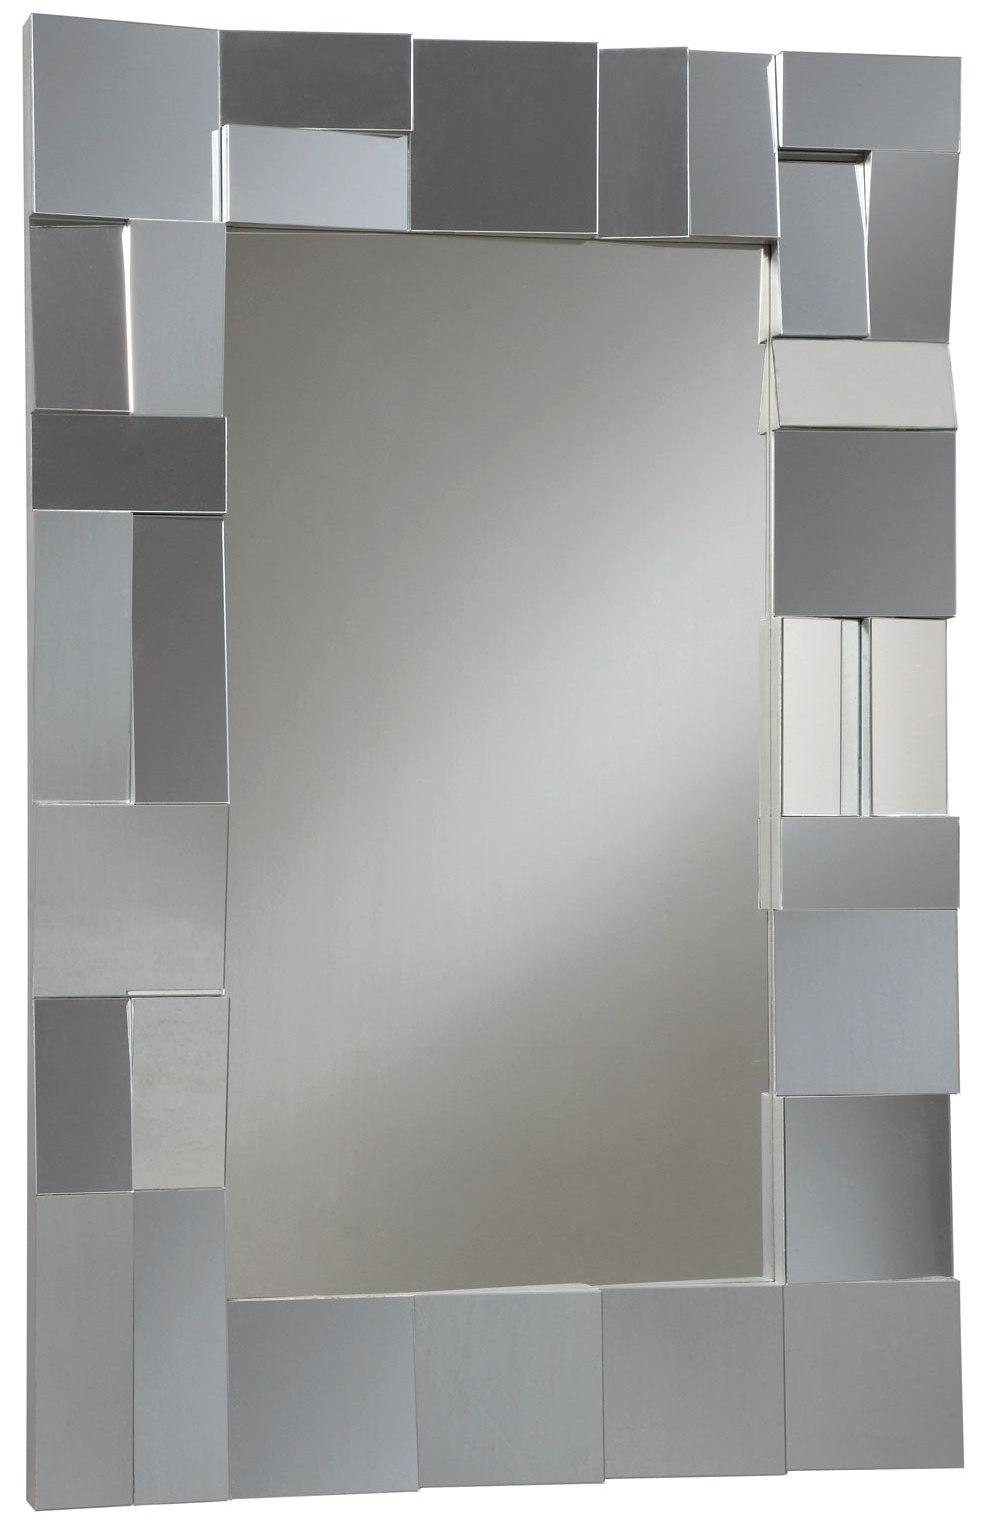
Category: Mirror
Style: Modern